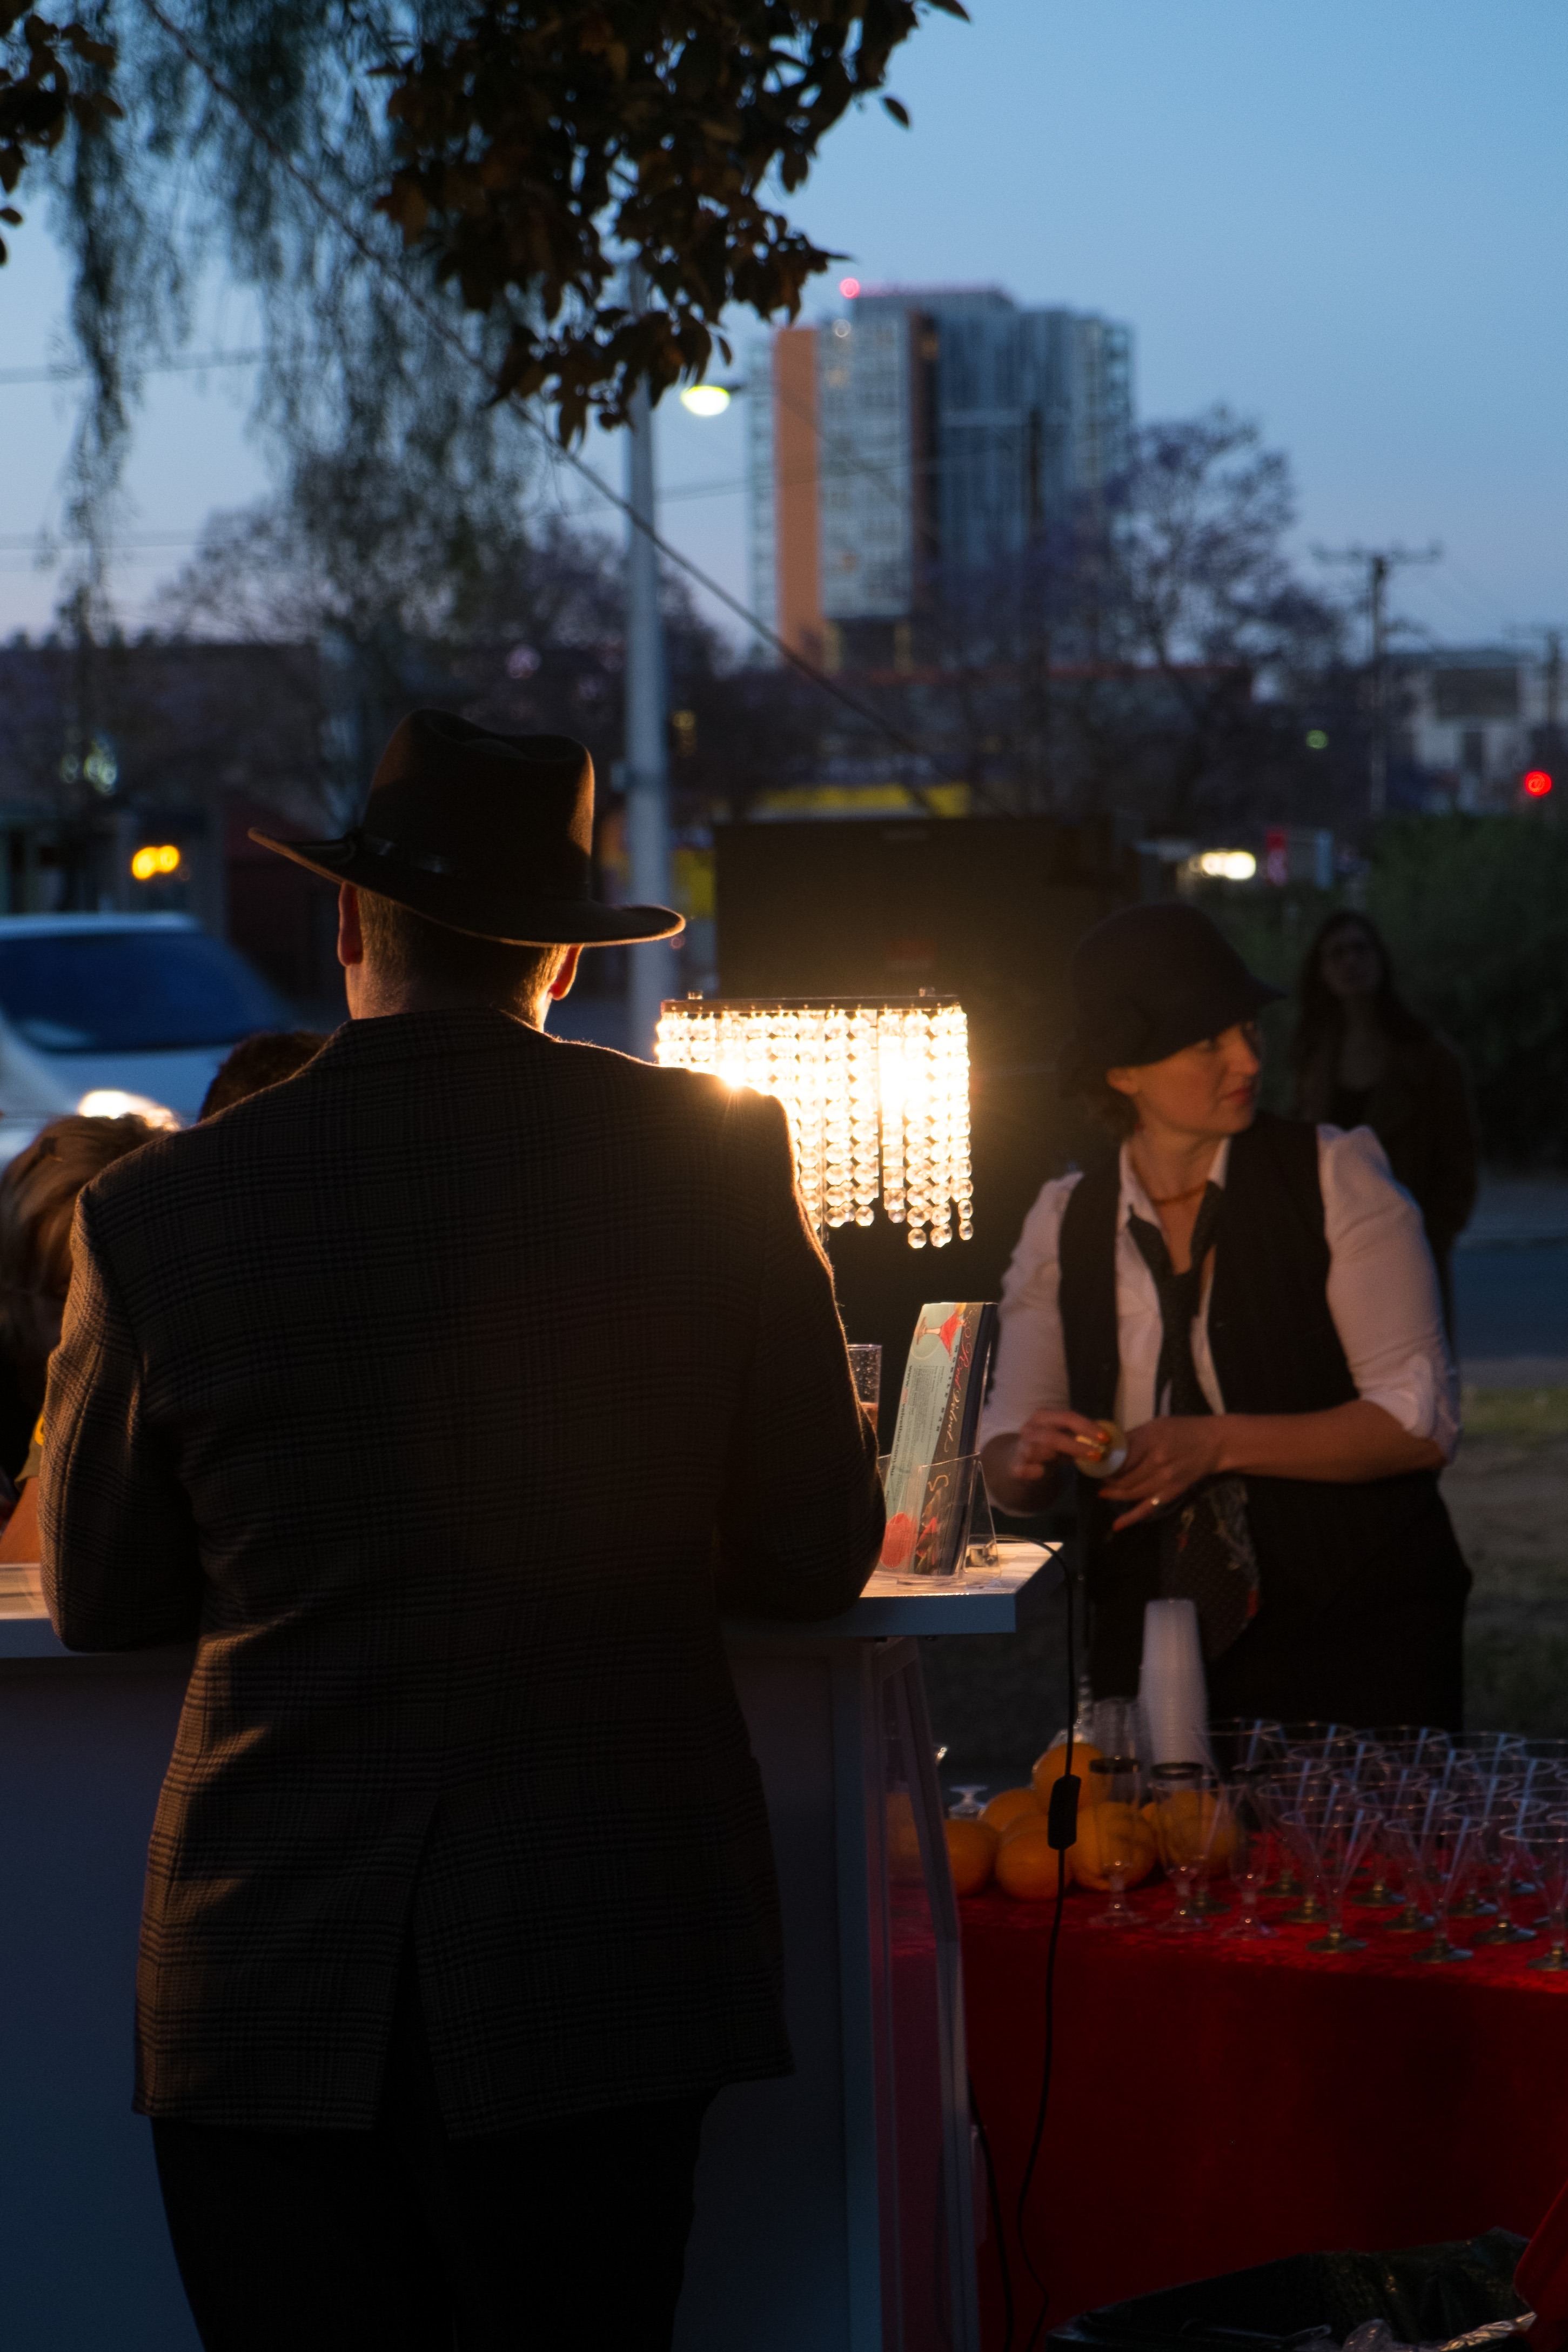
coffee, night, crowd, dark, bar, evening, drink, alcohol, cocktail, speakeasy, alcoholic, drinking, dinner, drinks, ordering, pub, thirties, twenties, cocktail glass